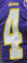
Number: 4